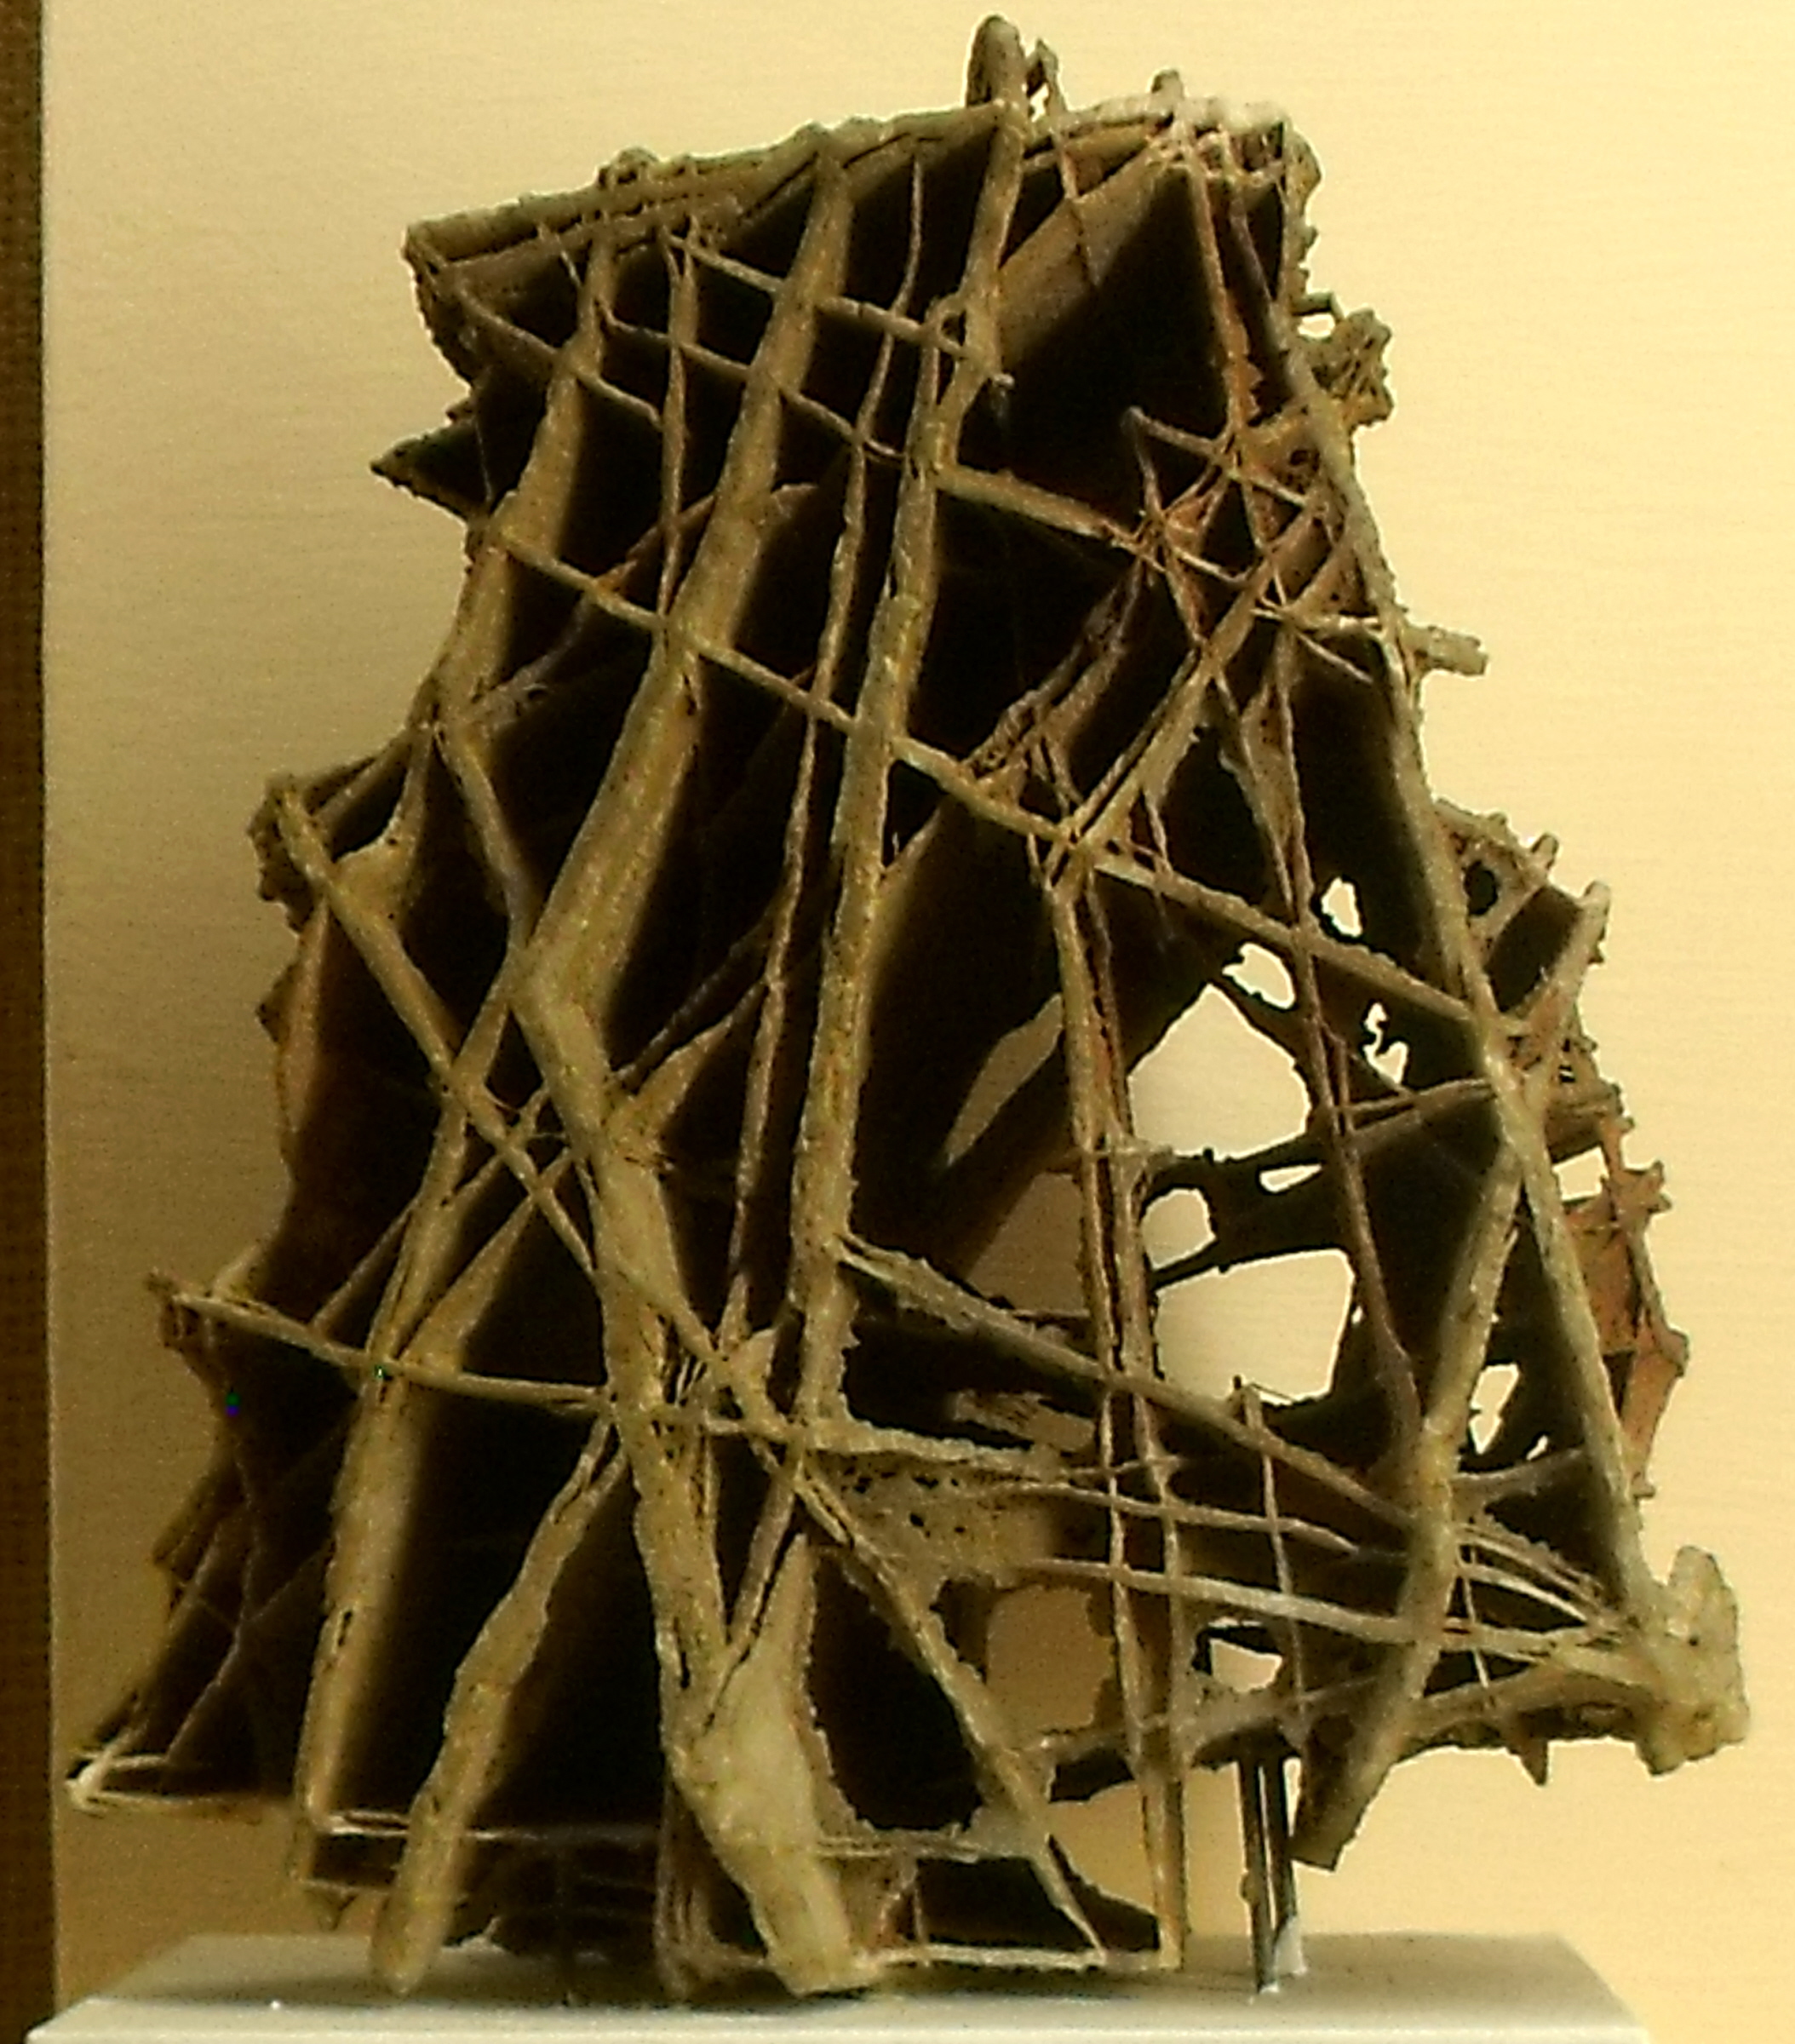
rock, abstract, wood, texture, vehicle, museum, erosion, sculpture, art, 2013, geology, earthscience, outcrop, display, canada, public, bizarre, geotagged, planar, quebec, subarcticmike, lavaluniversity, quartz, quebeccity, weathering, veining, boxwork, stockwork, crosscutting, galleon, ancient history, caravel